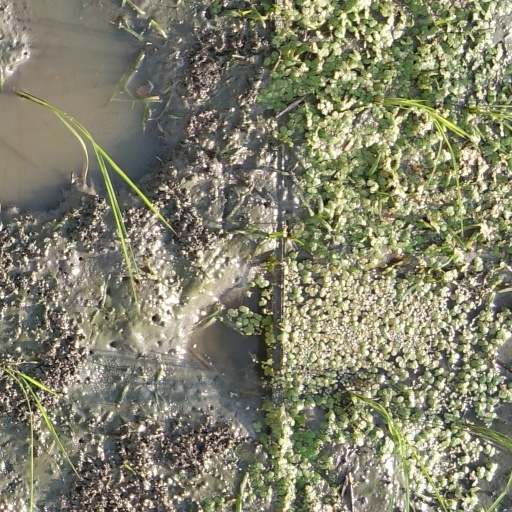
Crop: rice